The Olive Tree (Italy)

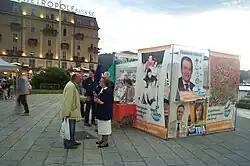
A street stall during the campaign for the European Parliament election in Como

On 10 February 2005, the name and logo of that larger electoral coalition was presented. Its name was The Union ("L'Unione"). It comprised the Federation of The Olive Tree, the Communist Refoundation Party (PRC), the Party of Italian Communists (PdCI), Italy of Values (IdV), the Federation of the Greens and other minor parties.